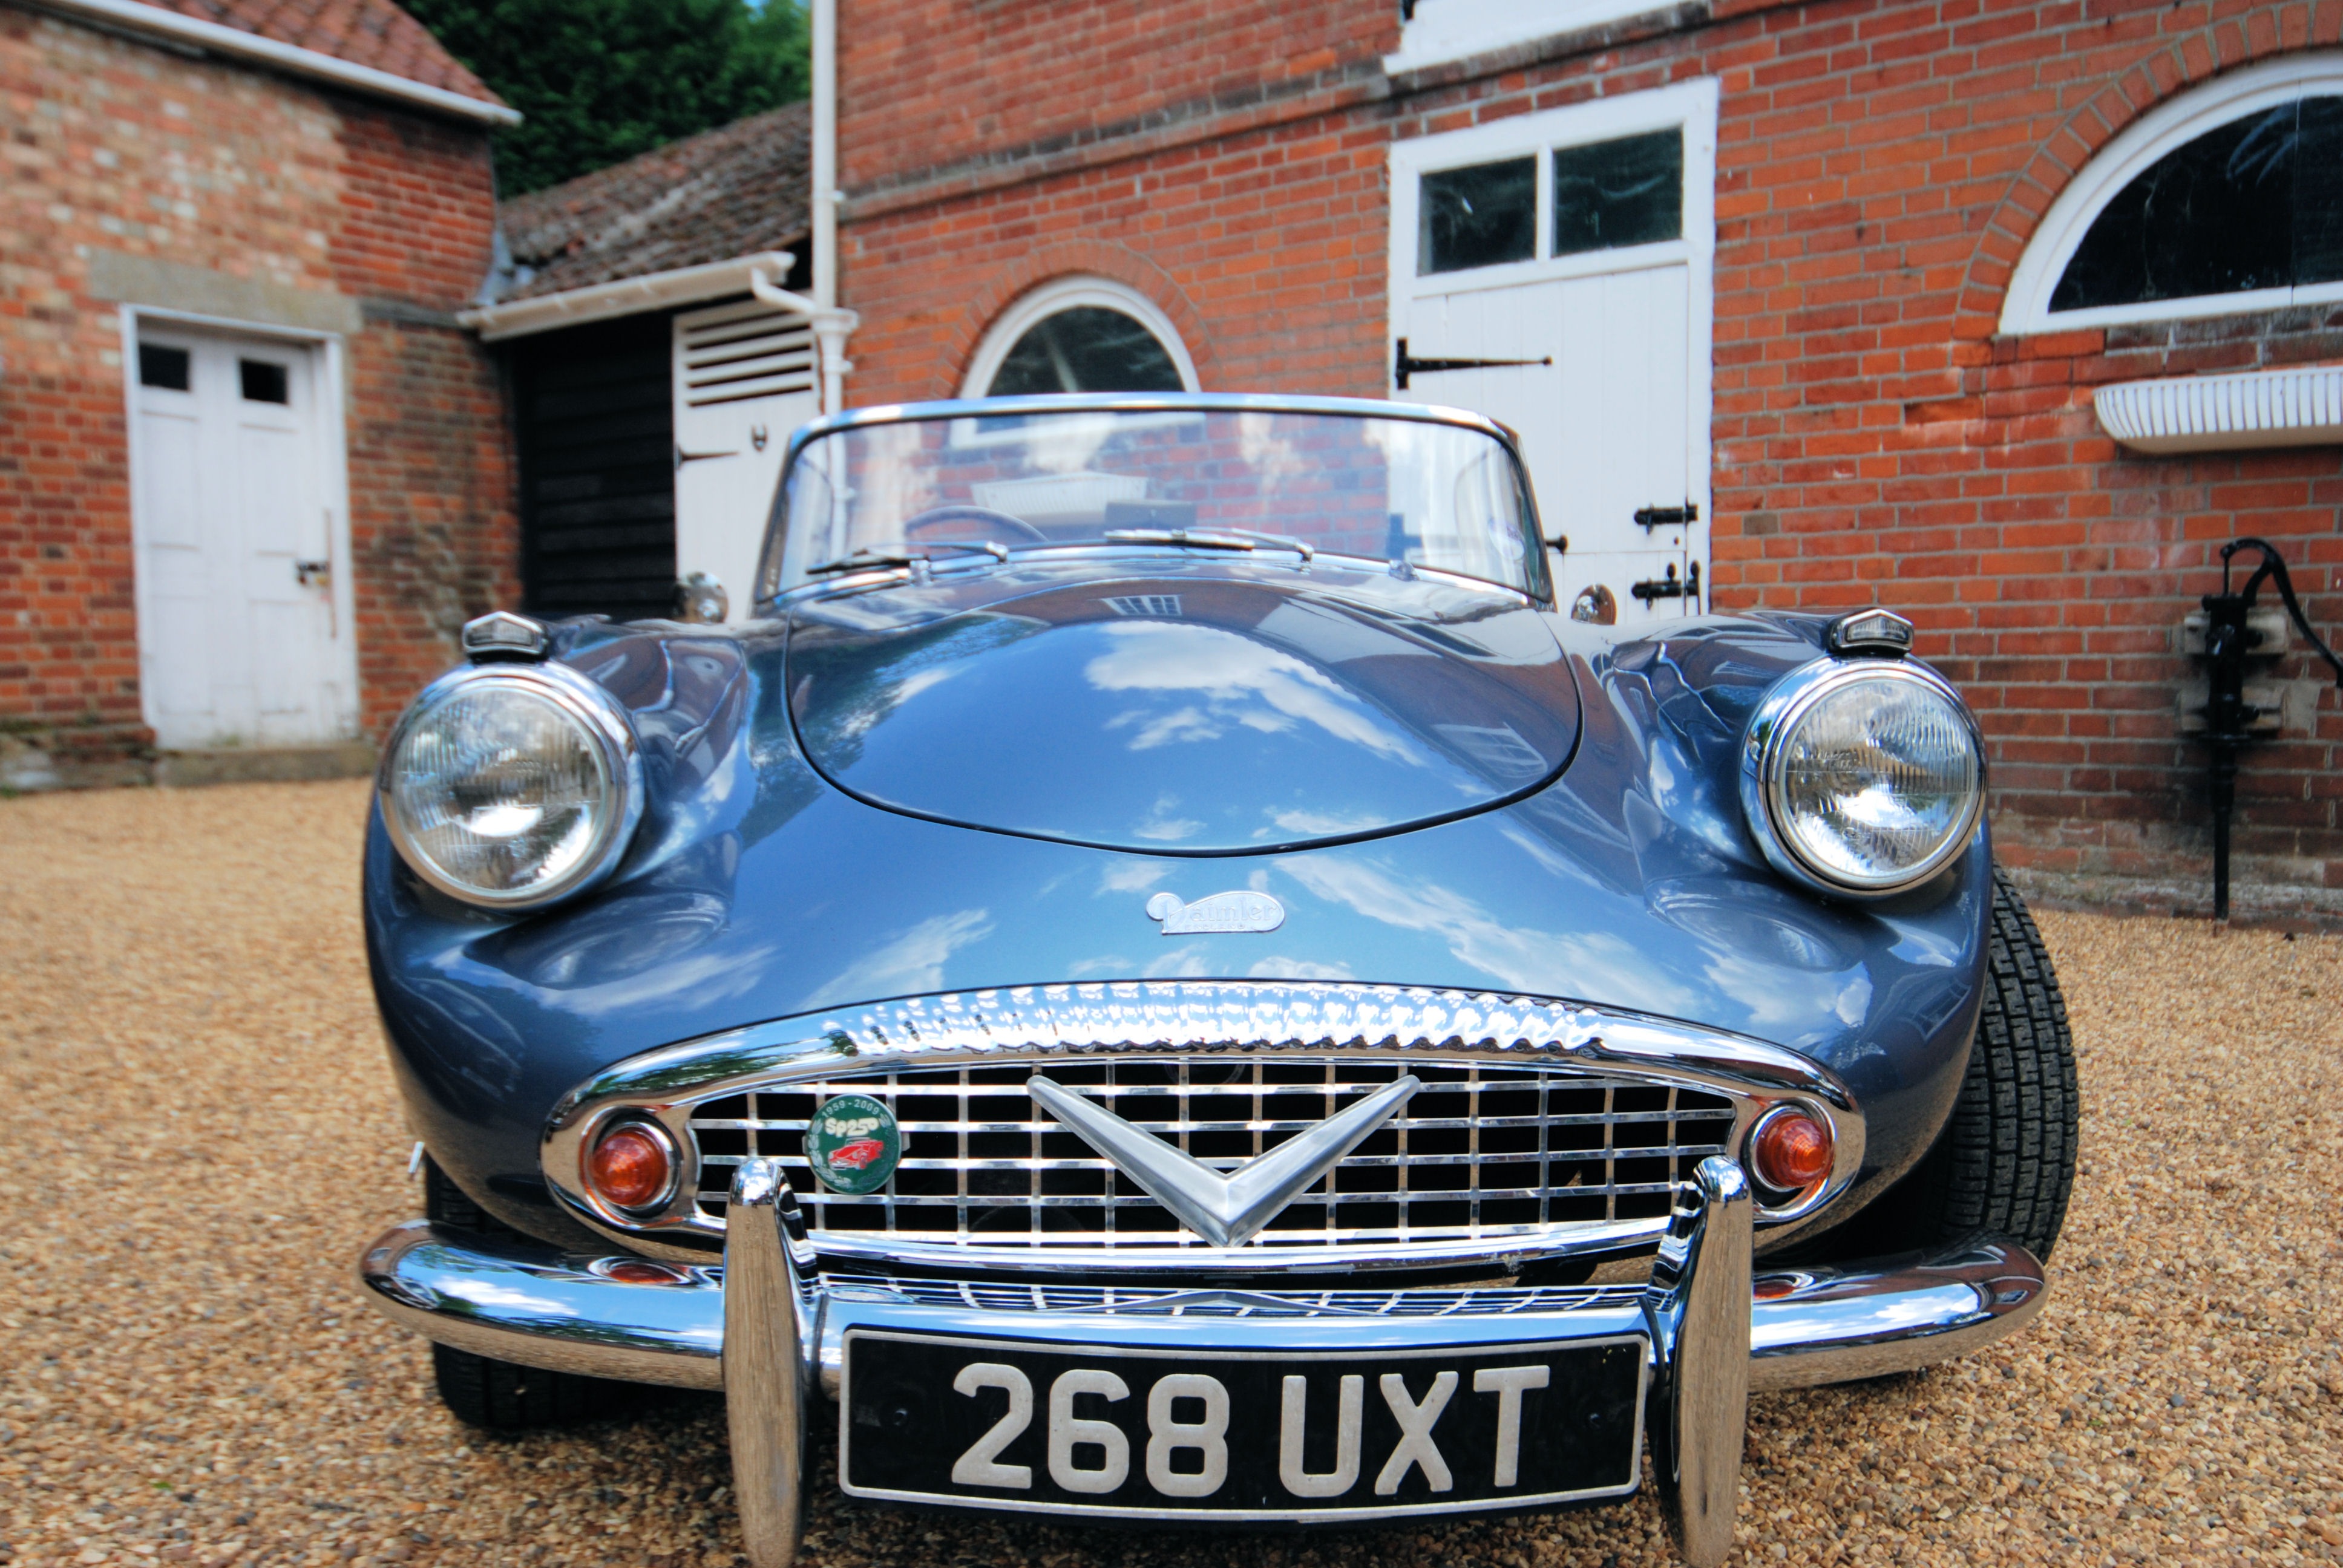
car, vehicle, classic car, sports car, vintage car, classic, convertible, fast, daimler, collectible, antique car, land vehicle, automobile make, automotive design, performance car, jaguar e type